Shakira live performances

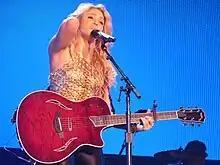
Shakira singing "Inevitable"

Shakira was chosen by FIFA to make the official anthem of the 2010 World Cup held in South Africa. Shakira performed "Waka Waka (This Time for Africa)" at the 2010 FIFA World Cup opening ceremony on 10 June at the Orlando Stadium in Johannesburg, South Africa. The song was preceded by performances of her past singles "Hips Don't Lie" and "She Wolf". Freshlyground also appeared on the stage and Mahola sang her verse of the song. Numerous African dancers and musicians accompanied Shakira during the performance. For the performances, Shakira was dressed in a black and white zebra-print jumpsuit coupled with a silk-fringed skirt and bracelets made of brown leather and silver pearls. Her outfit was designed by Italian fashion designer Roberto Cavalli. Diane Coetzer from "Billboard" praised the performance and called it the "crowning moment" of the concert show. Although critical of Cavalli's costume, "Los Angeles Times" critic Ann Powers complimented Shakira's performance of the three songs and commended her incorporation of native dancers and musicians in the show, writing: "It was just a symbolic gesture, but a strong one in this evening-long review of pop music's journey from Africa to every corner of the earth, and back."